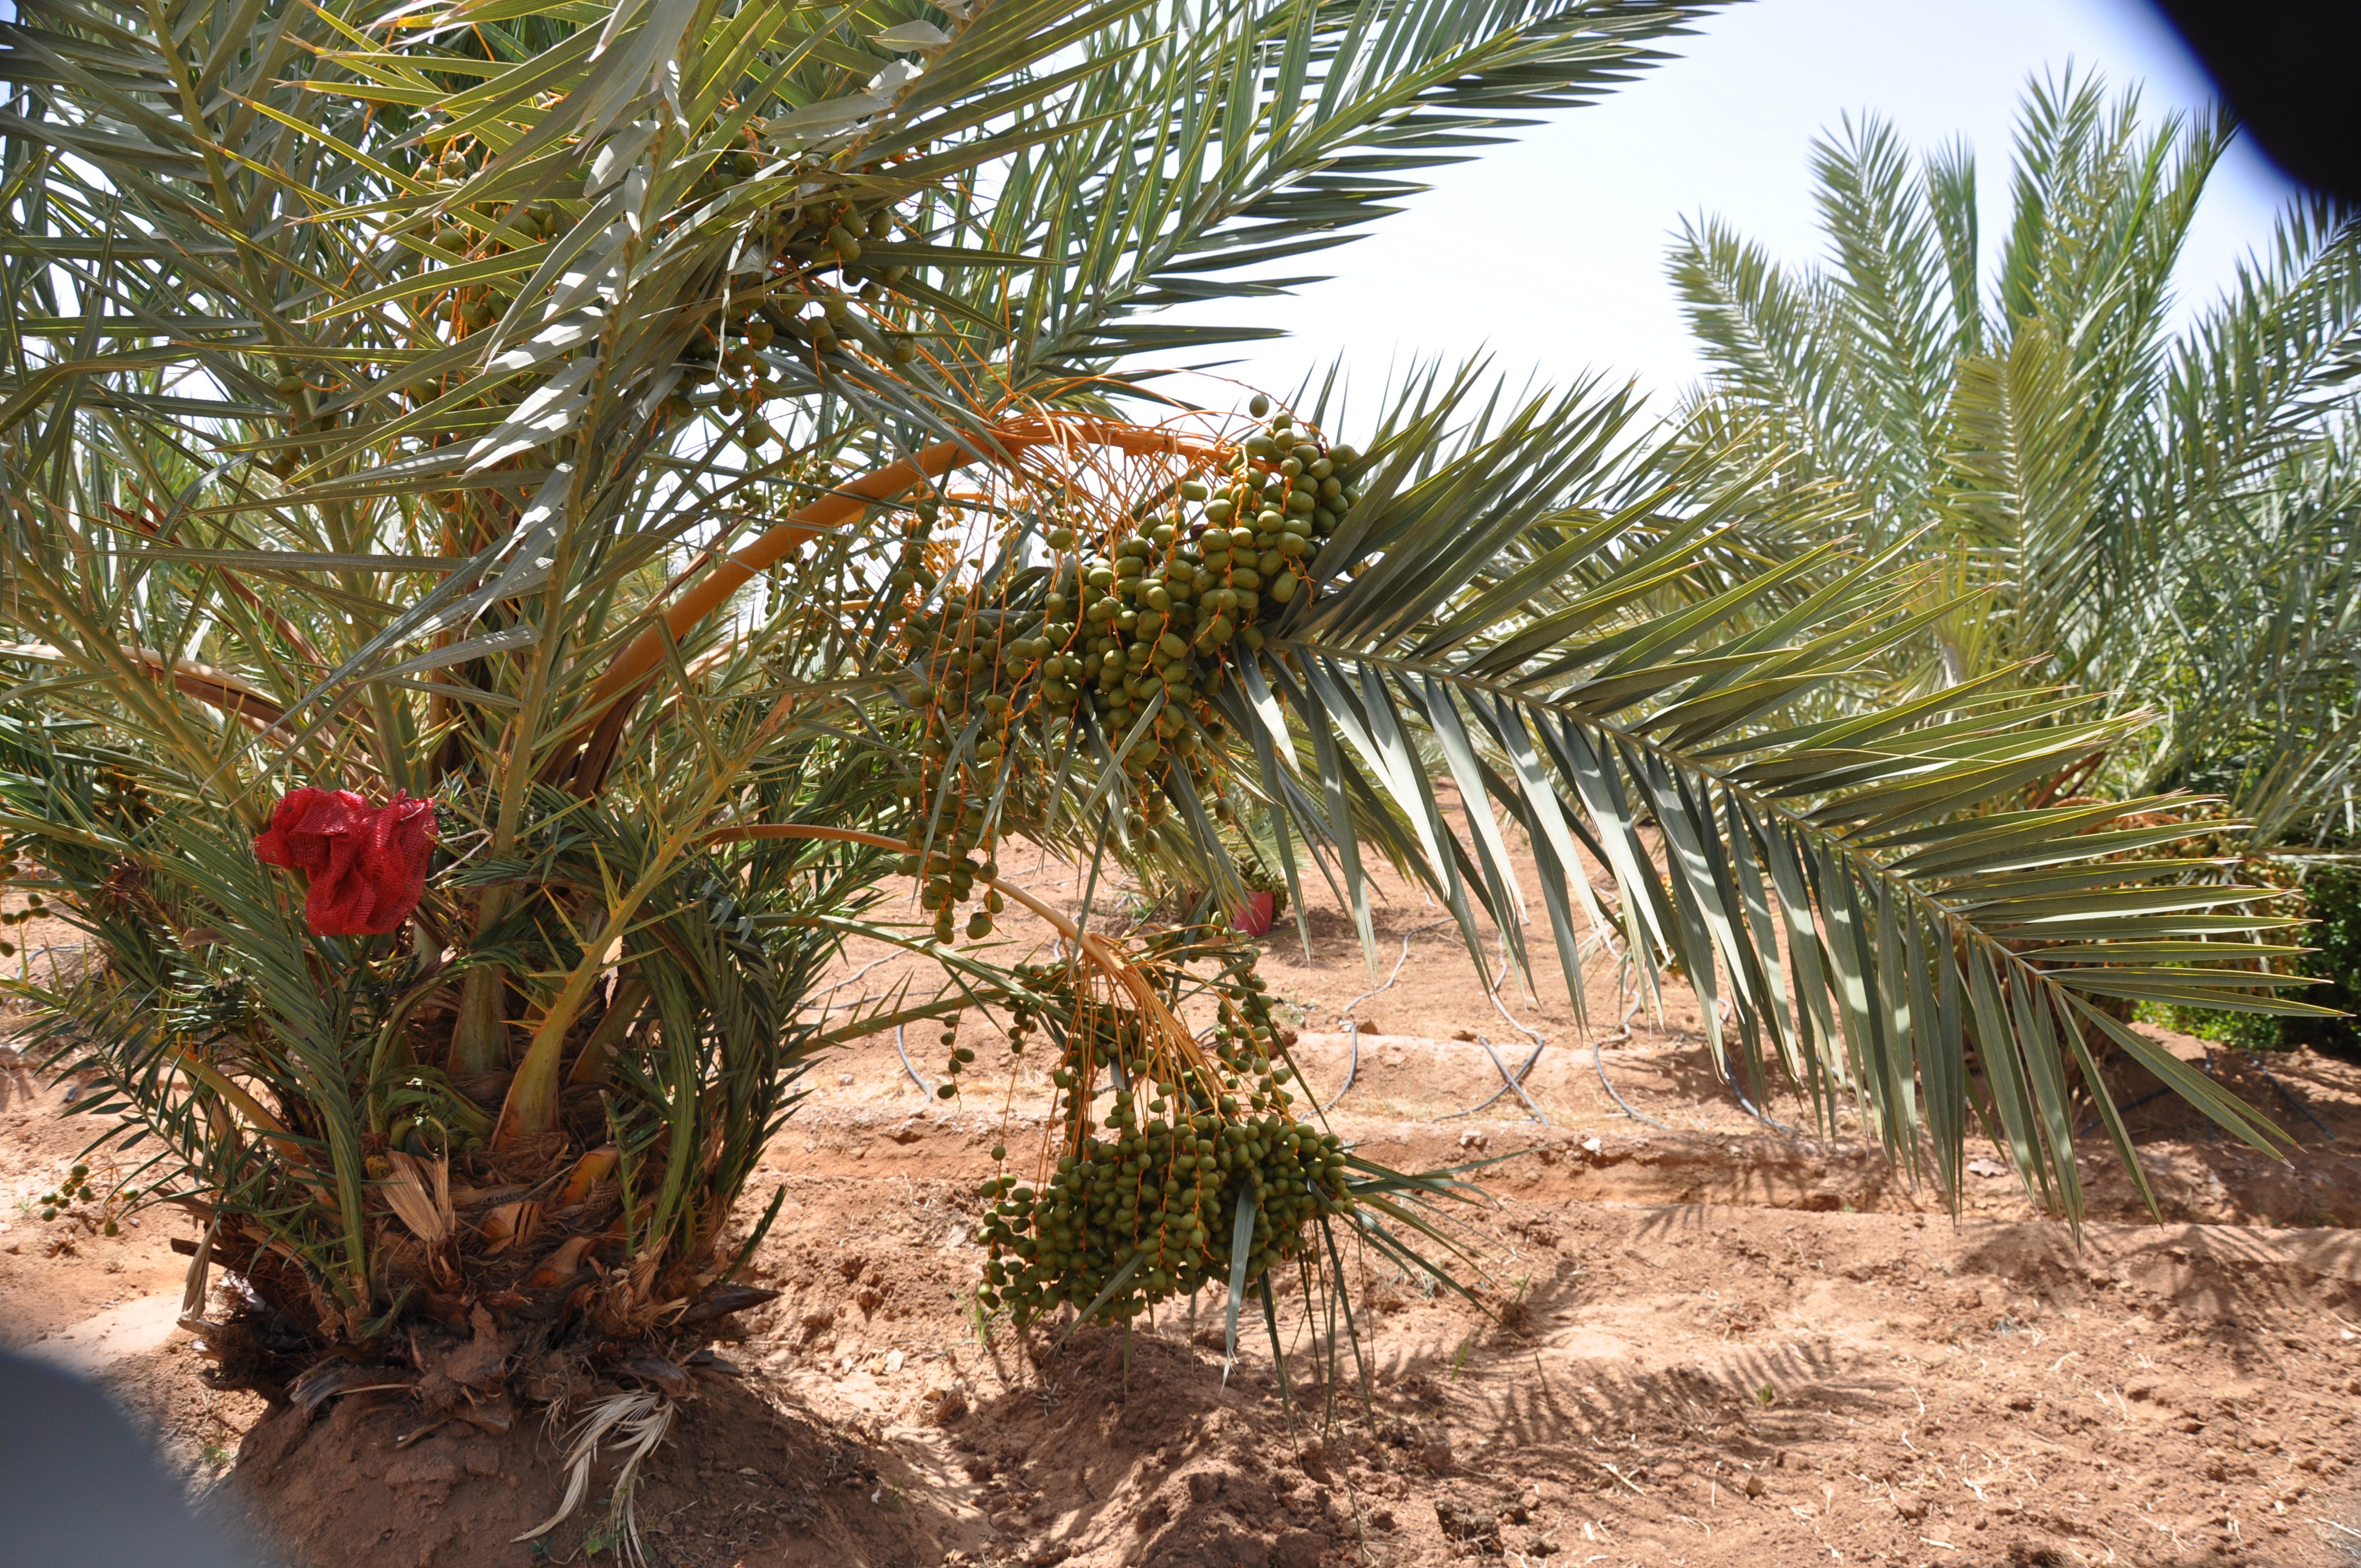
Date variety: Boufagous